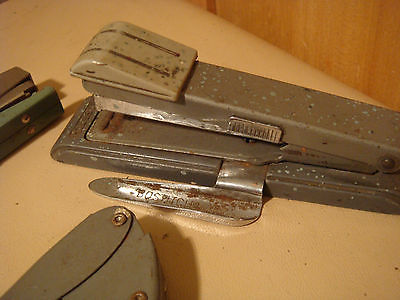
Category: stapler